101st Intelligence Squadron

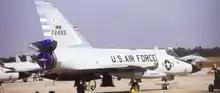
Convair F-106A-90-CO Delta Dart 57-2493 101st ADS. This aircraft was sent to AMARC on 22 January 1988. Expended as a QF-106 target drone (AD208) on 10 November 1994.

In 1968, the 102nd Tactical Fighter Wing moved to Otis Air Force Base. The next year the squadron was reassigned from Air Defense Command to Tactical Air Command. The wing flew the F-84F Thunderstreak from 1964 until June 1971, when a squadron of F-100D Super Sabres was transferred directly from units fighting the Vietnam War. After making the transition to the "Hun," the Mach 2 F-106 Delta Darts soon arrived to replace them. On 10 June 1972, after completing the move to the F-106, the unit officially became the 102nd Fighter Interceptor Squadron.